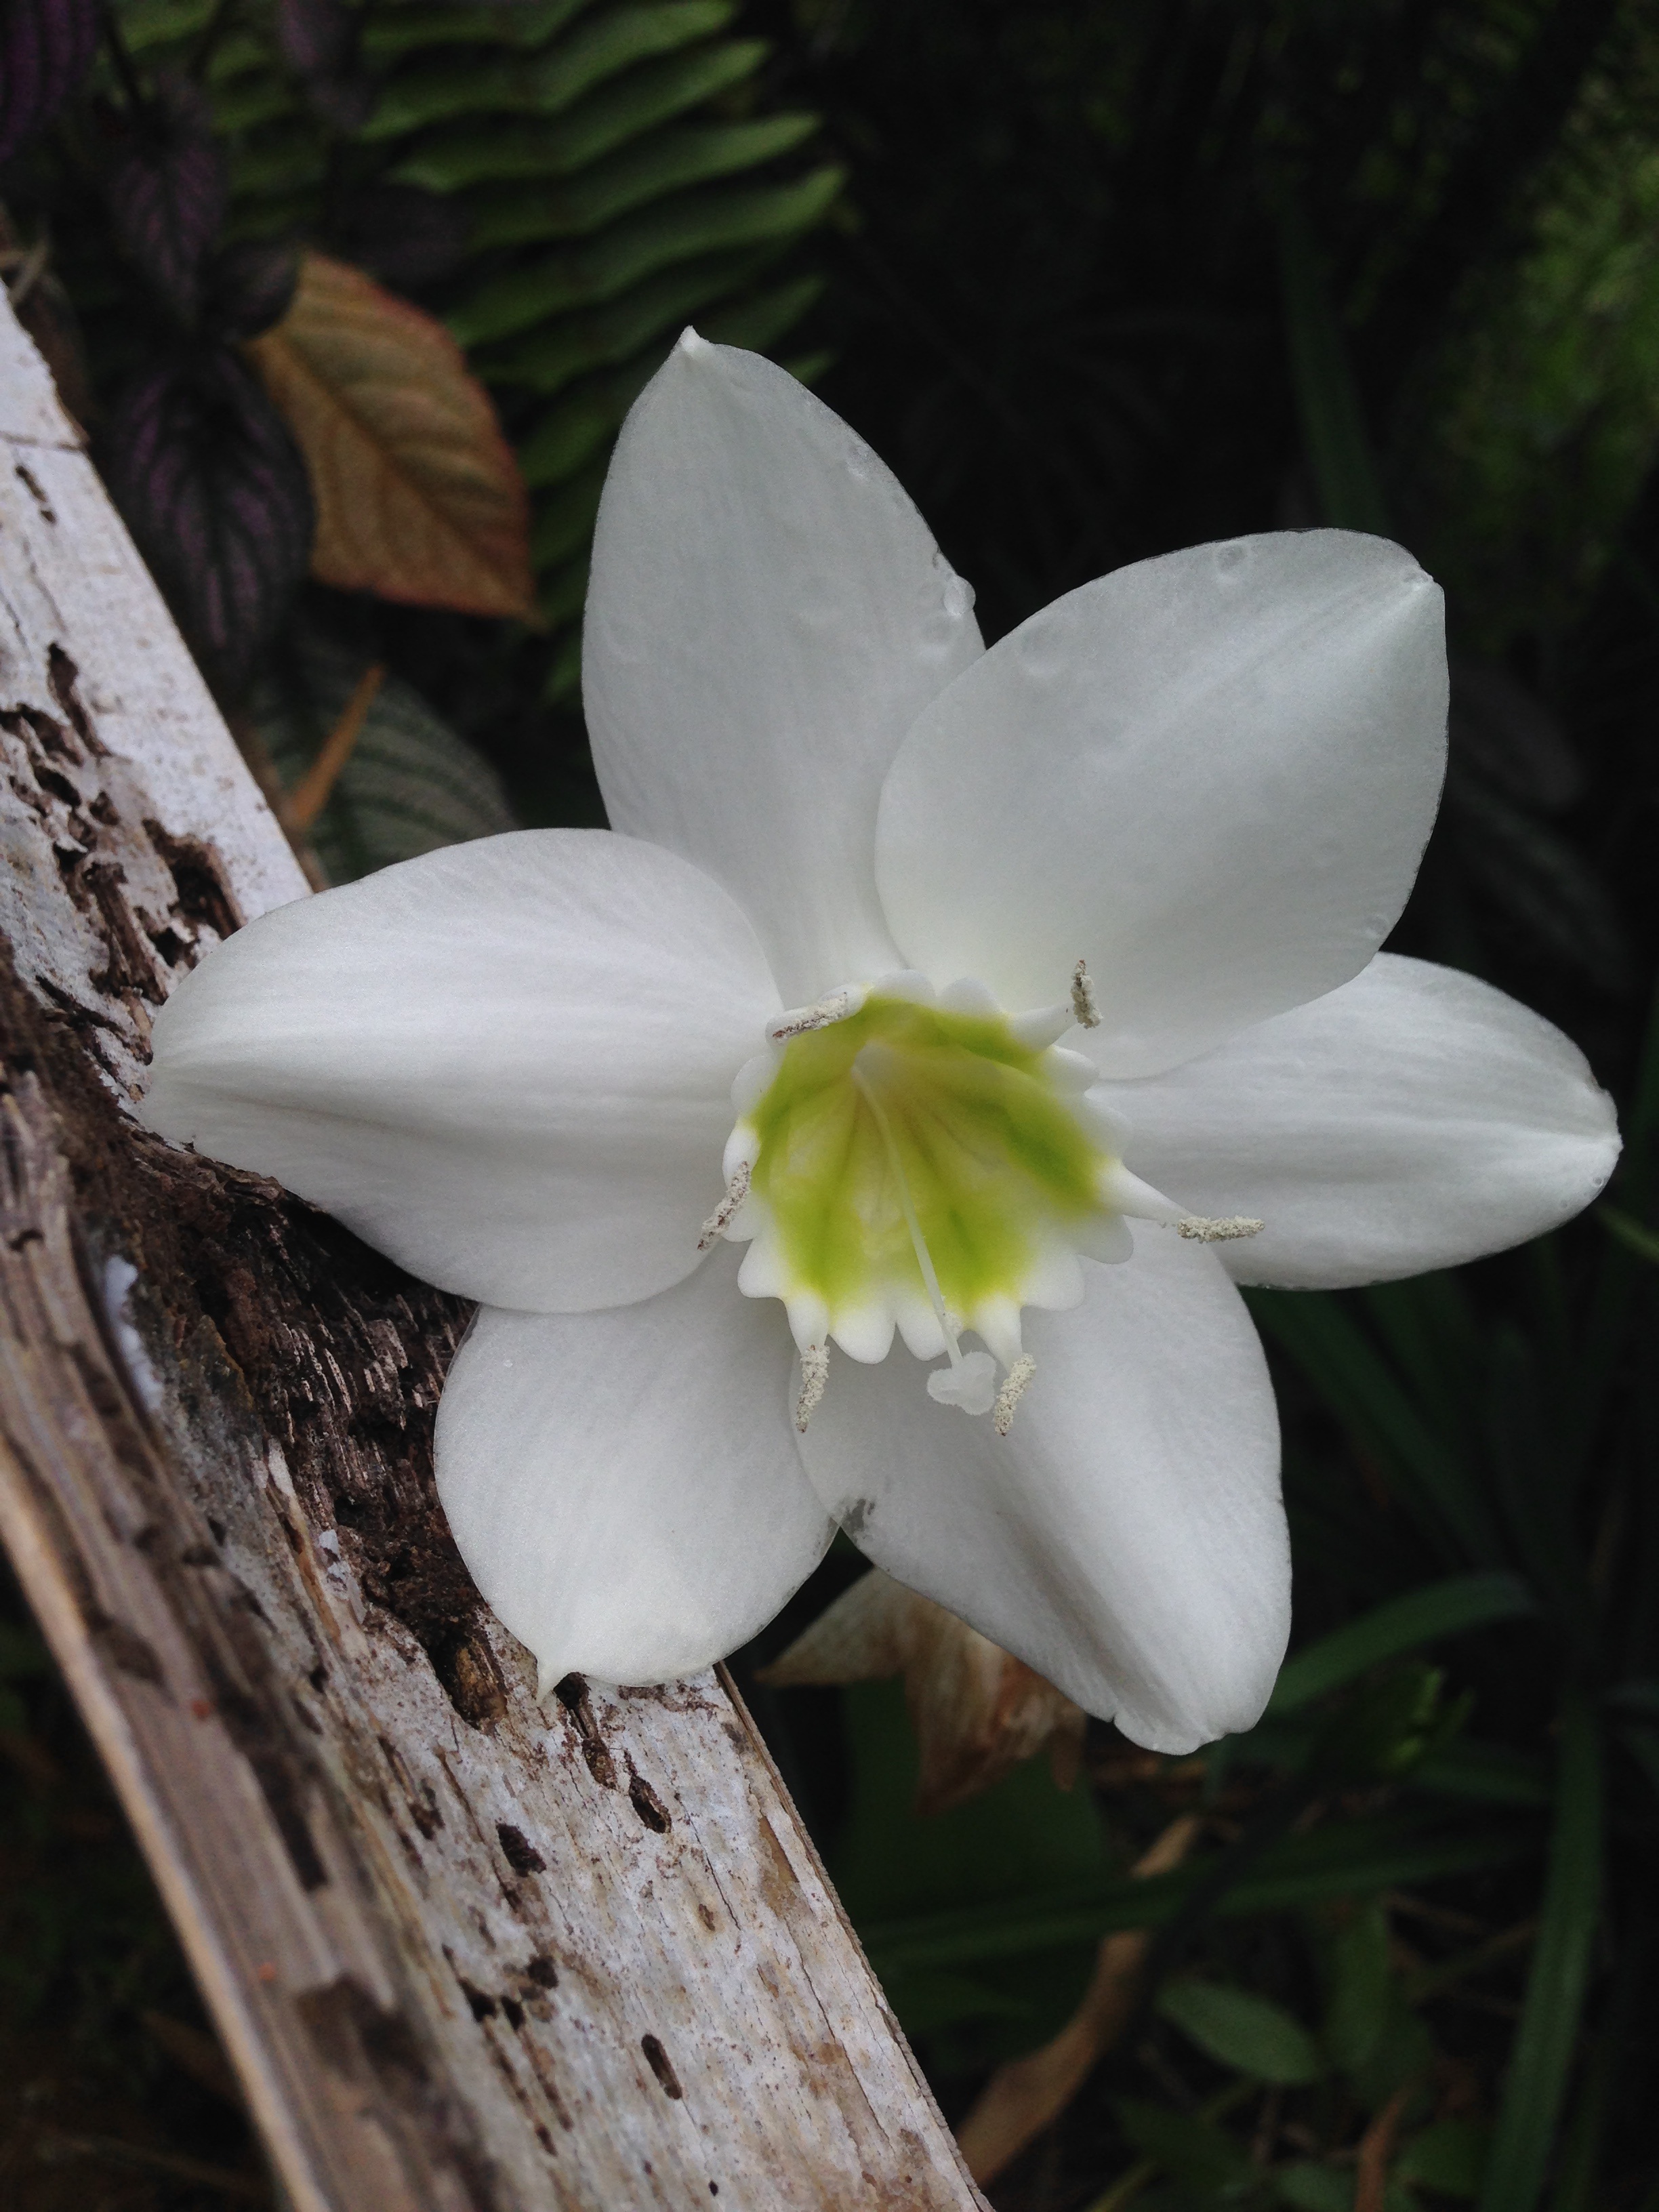
blossom, plant, white, flower, petal, spring, green, botany, garden, flora, wildflower, daffodils, narcissus, easter, lily, fragrant, spring flower, macro photography, flowering plant, white amazon lily, eucharis grandiflora, land plant